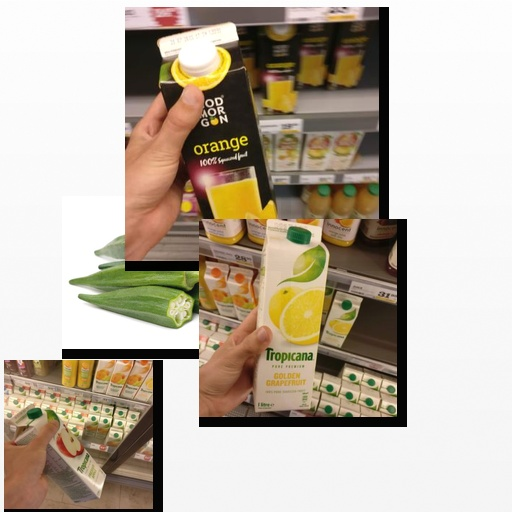
Food items: apple_juice, okra, golden_grapefruit_juice, orange_juice